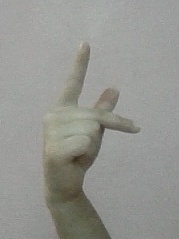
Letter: dha